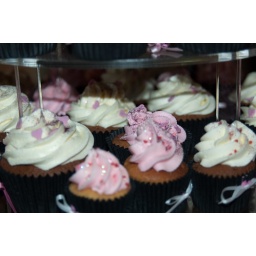
Chocolate and Vanilla Cupcakes with lashings of butter icing in a pink, black and white theme.